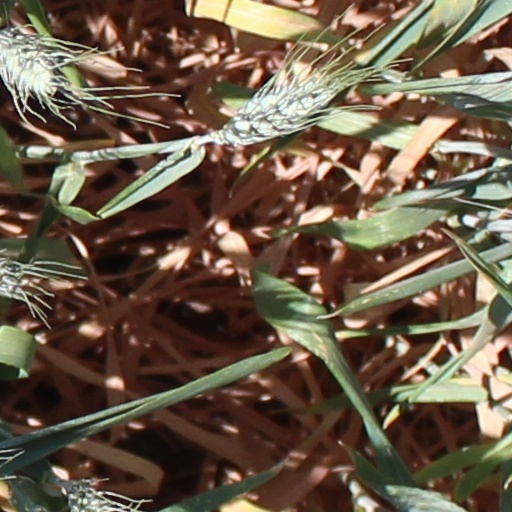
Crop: wheat